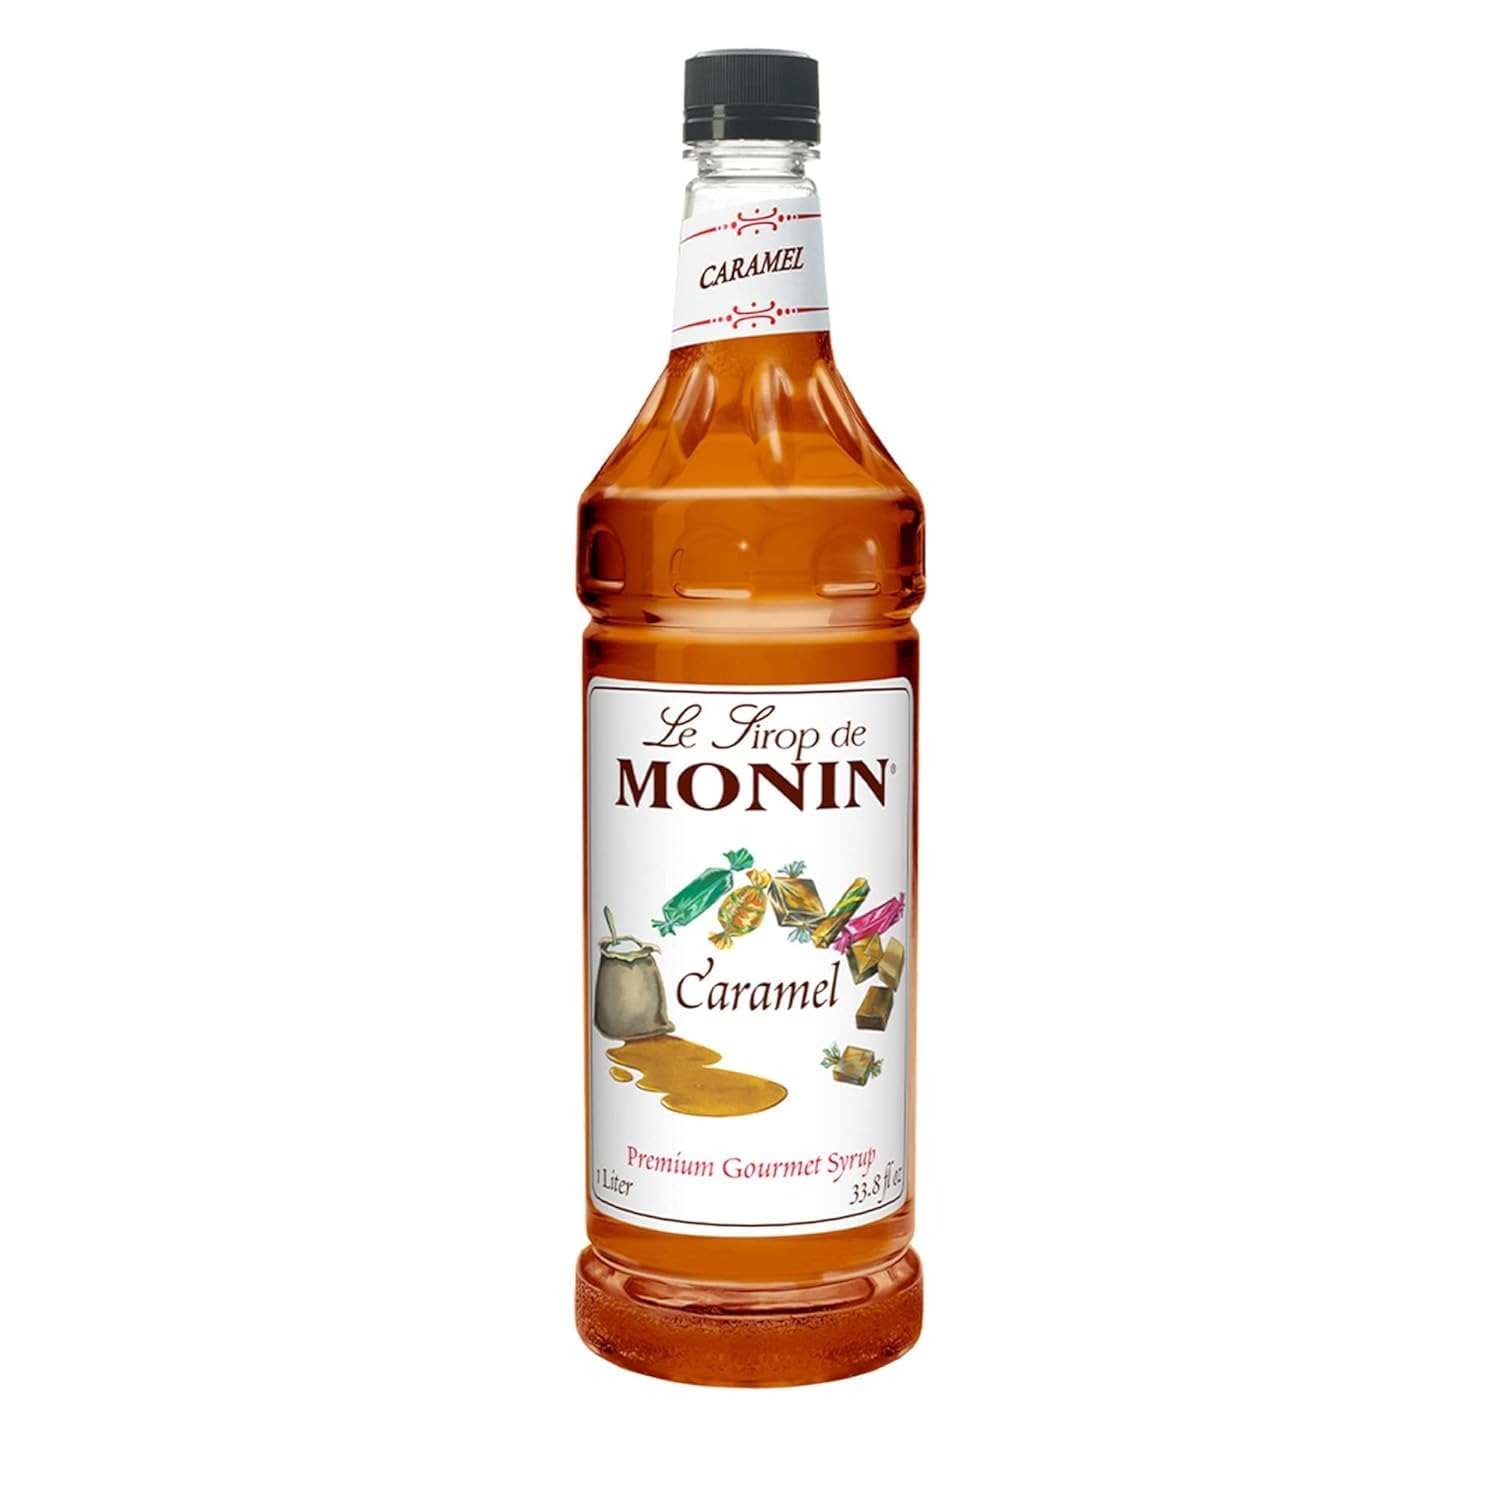
Item Name: Monin Caramel Syrup 1Liter, Rich and Buttery, Great for Desserts, Coffee, Cocktails
Bullet Point 1: Intense caramel aromas with creamy, authentic caramel flavors. Monin caramel syrup is a luxurious flavoring choice for desserts, cocktails, hot chocolate and coffee drinks.
Bullet Point 2: Allergen Free, Dairy Free, Gluten Free, Halal, Kosher, No Artificial Colors, No Artificial Flavors, No Artificial Ingredients, No Artificial Preservatives, No Artificial Sweeteners, Non-GMO, & Clean Label
Value: 33.8
Unit: Fl Oz

Price: 16.9